NBA 2K12

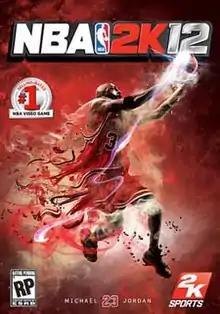
The Michael Jordan version of "NBA 2K12"s cover

NBA 2K12 is a 2011 basketball simulation video game developed by Visual Concepts and published by 2K. It was released in October 2011 for Microsoft Windows, PlayStation 2, PlayStation 3, PlayStation Portable, Wii, Xbox 360, and, for the first time, iOS. As the thirteenth installment in the "NBA 2K" series, it is the successor to "NBA 2K11" and the predecessor to "NBA 2K13". For the first time in the series, three different covers are available; the three cover athletes are Michael Jordan (who was also the cover athlete for the previous game) for the Chicago Bulls, Magic Johnson of the Los Angeles Lakers, and Larry Bird of the Boston Celtics. This was the last installment in the series to be released for the PlayStation 2.